Barry Pain

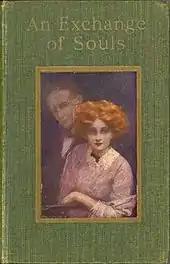
"An Exchange of Souls"

"Stories in the Dark" and "Stories in Grey" contain several of Pain's horror stories. 'Dark' contains the famous "The Moon-Slave".